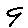
Label: 9